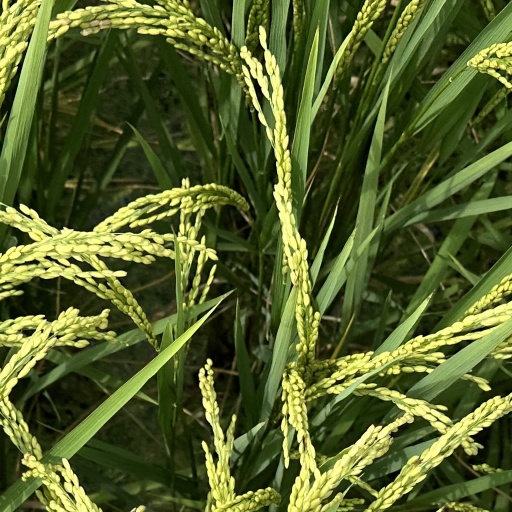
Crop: rice